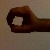
The image shows a hand gesture representing the number 0 in Indian Sign Language.